Paffard Keatinge-Clay

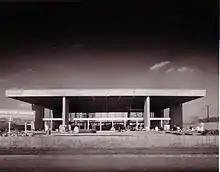
Great Western Savings and Loan facade.

Description: A single story concrete branch bank building whose dominant feature is a post tensioned concrete roof with a clear span of and an overall dimension of square. The roof is supported by eight concrete piers with top and bottom pin connections.